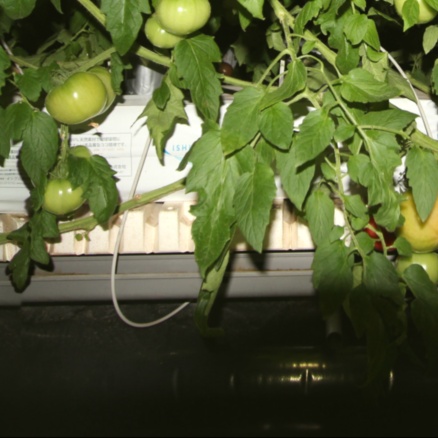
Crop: tomato